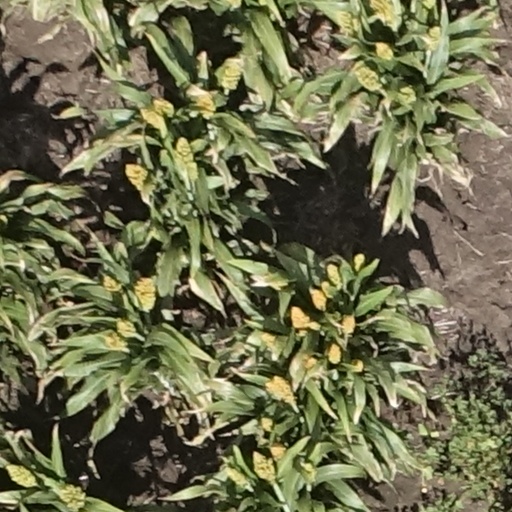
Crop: sorghum